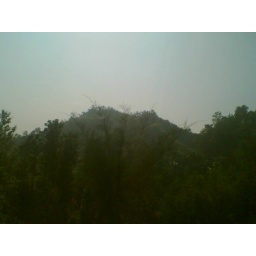
View of hills throgh the bus window in Rangamati - 3